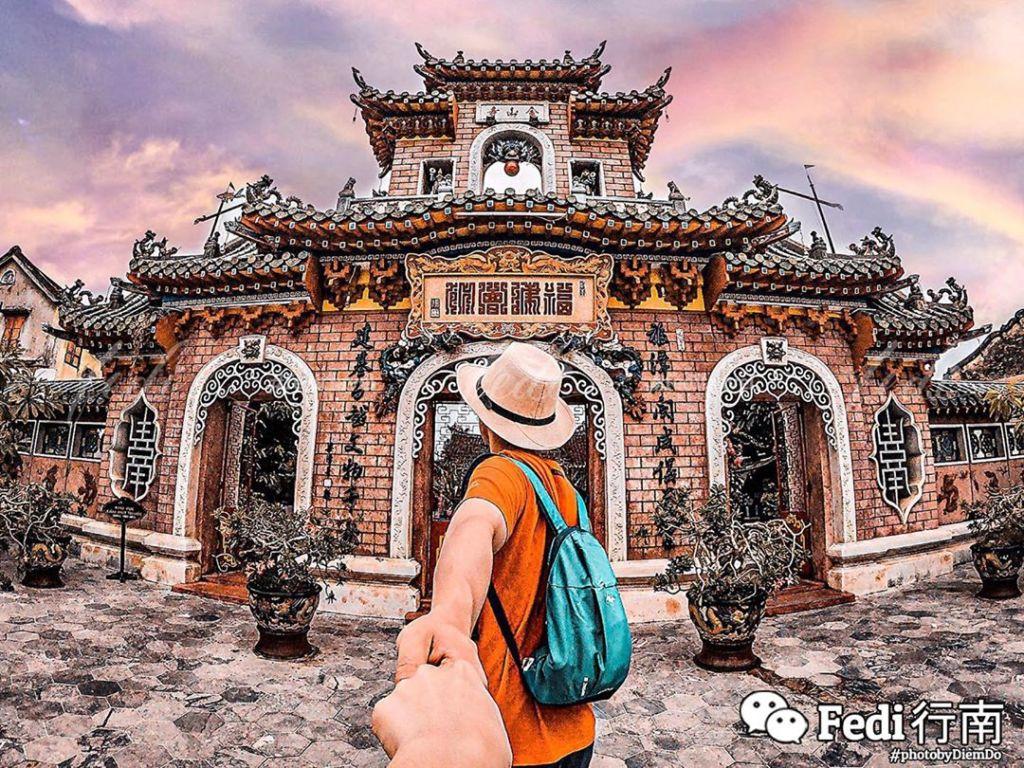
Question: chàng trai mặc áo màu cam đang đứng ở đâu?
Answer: chàng trai mặc áo màu cam đang đứng trước cổng một ngôi chùa